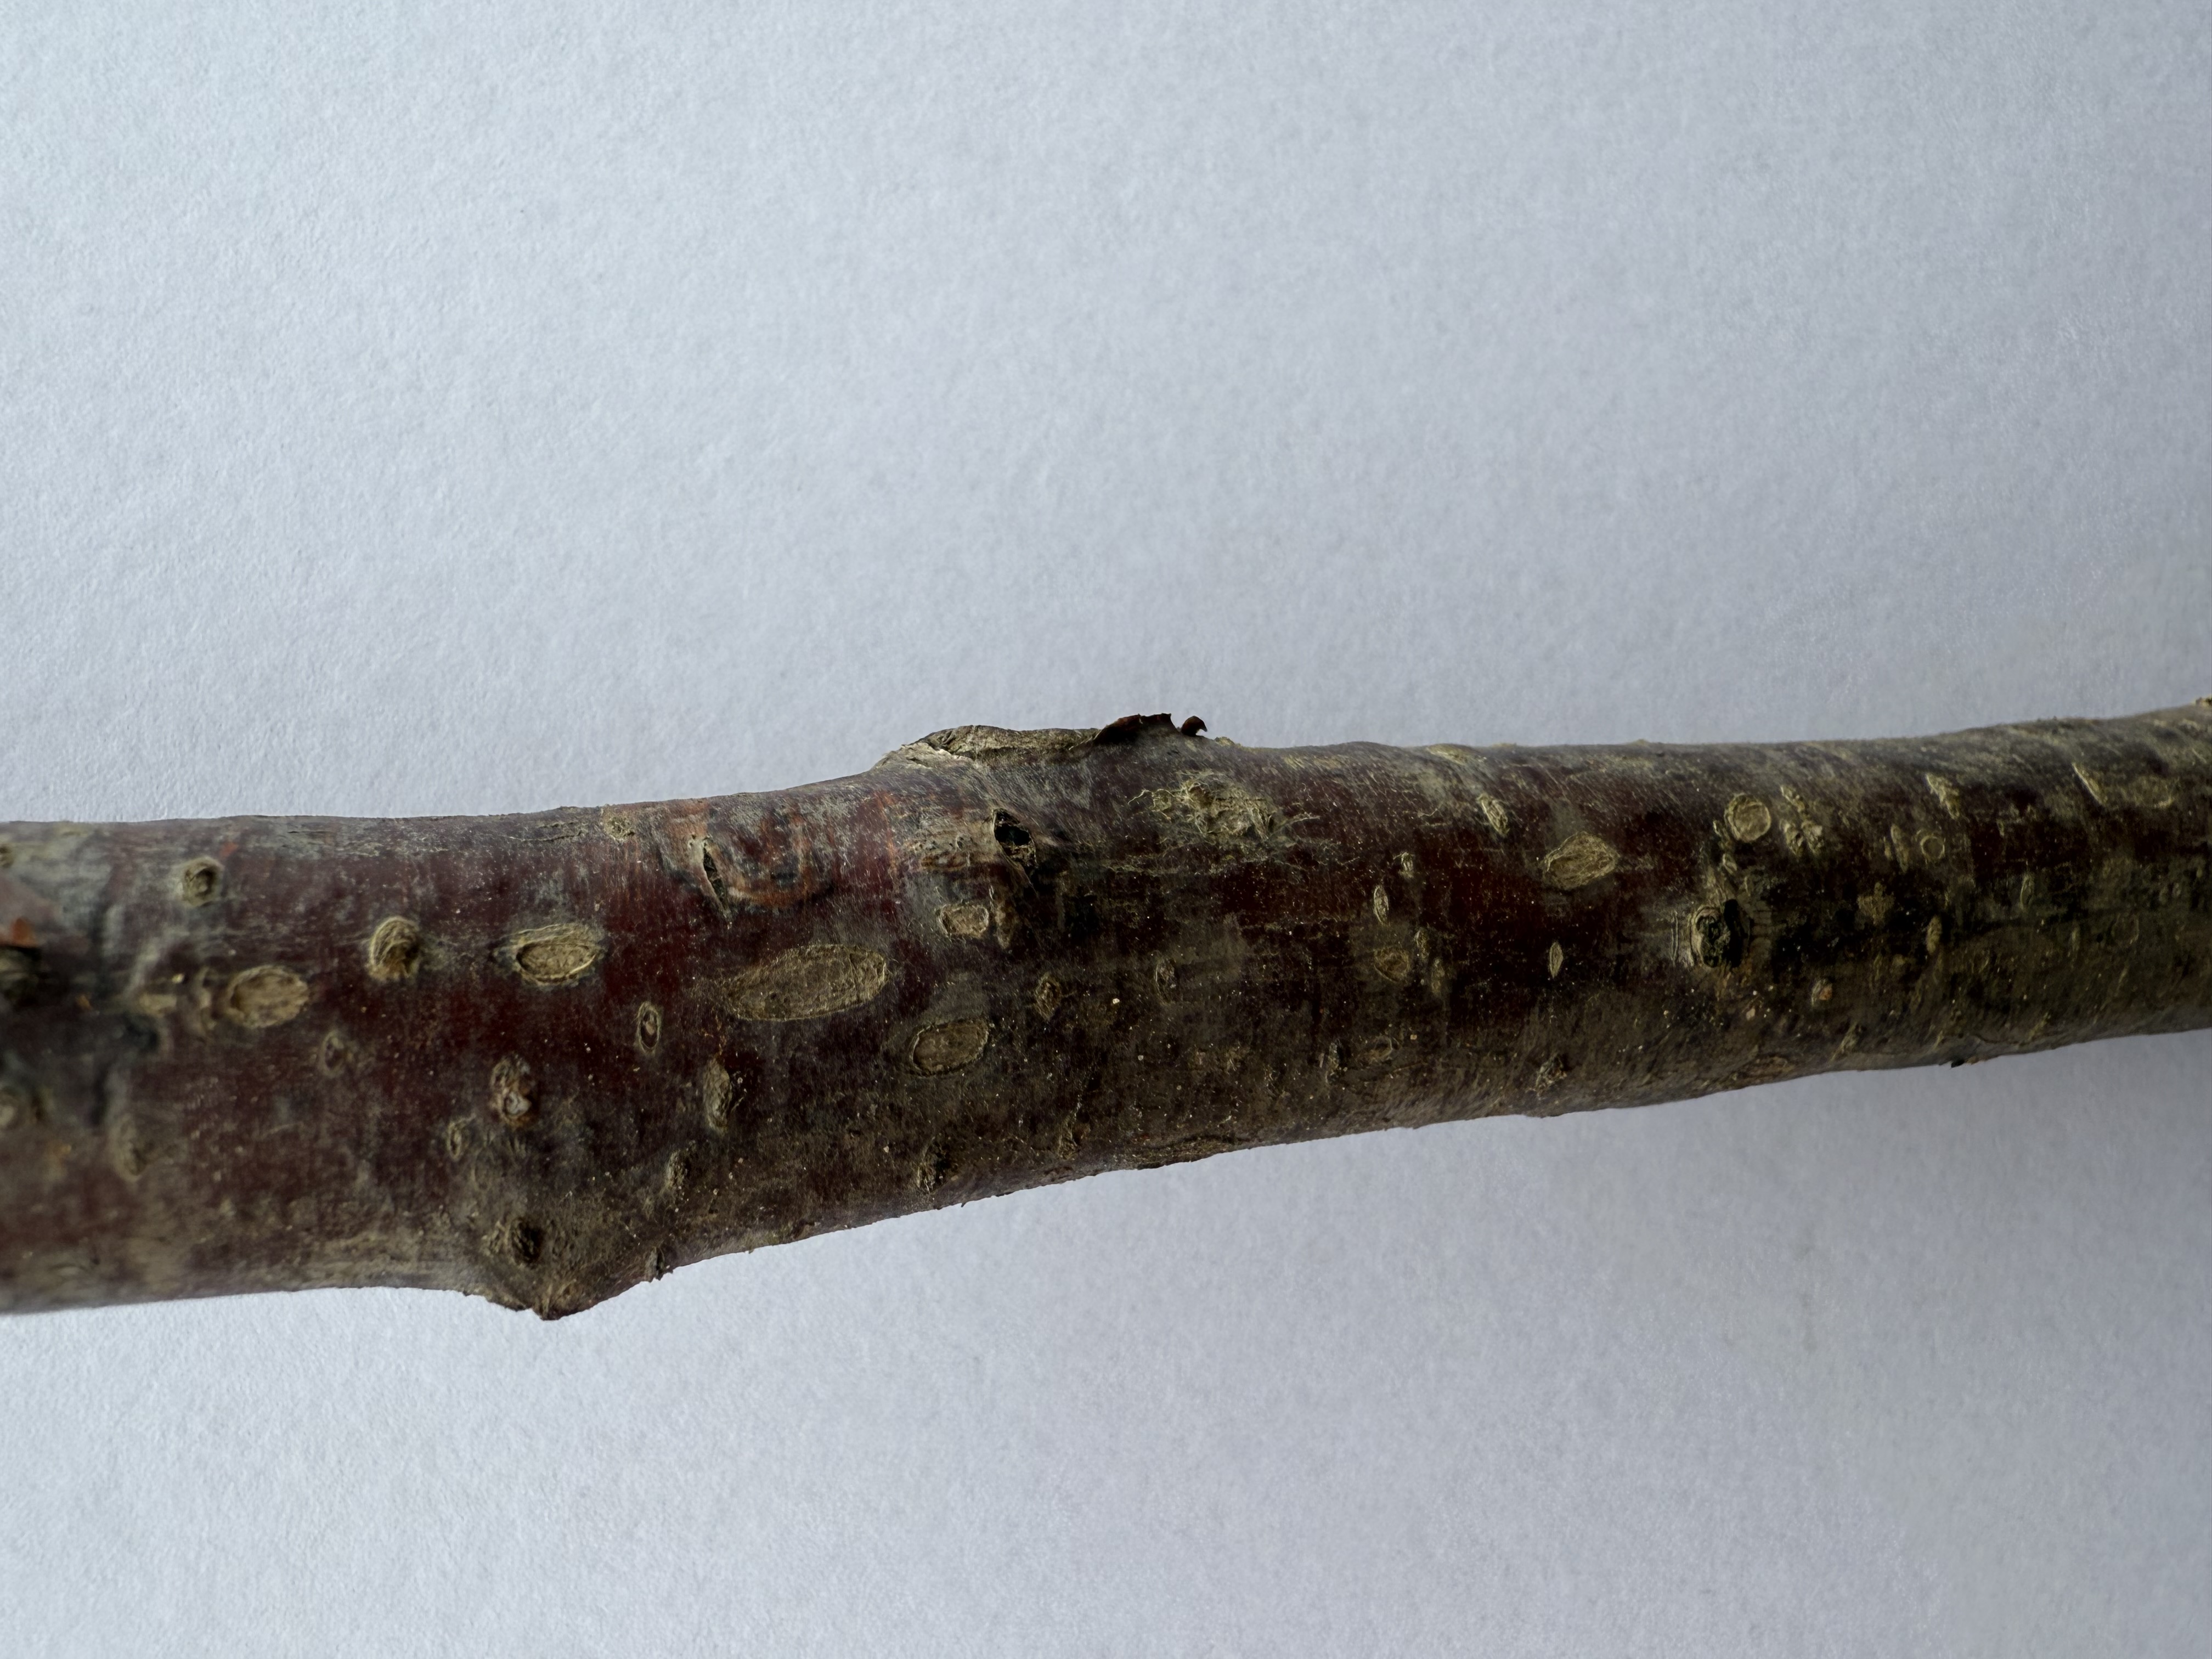
Variety: Kutahya Sour Cherry